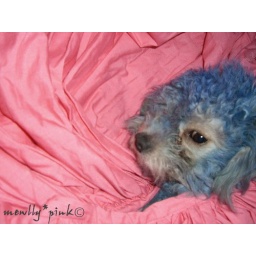
Blue dog in pink